Vegemite

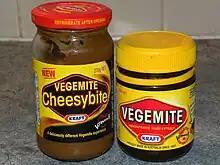
The newer Cheesybite beside the original Vegemite

On 13 June 2009, Kraft released a new version of Vegemite. The formula combines Vegemite and Kraft cream cheese, spreads more easily and has a considerably less salty and milder taste than the original. To coincide with the release of the new recipe, Kraft ran a competition to give the new flavour a name. The new name was announced during the broadcast of the 2009 AFL Grand Final as "iSnack 2.0". The name was chosen by a panel of marketing and communication experts to appeal to a younger market, capitalising on the popularity of Apple's iPod and iPhone. The choice immediately drew universal criticism and ridicule within Australia. Within days, opinion columns and social networking sites were flooded with derision and vitriol; and, after only four days, Kraft released plans to abandon the "iSnack" name, admitting that it may have been a mistake. Two days later, Kraft opened a new poll on its website, and the final name was announced on 7 October 2009 as "Vegemite Cheesybite", with Kraft claiming that the name had received 36% of the 30,357 votes that were cast for a name option, or approximately 10,900 votes. It was noted that the popular suggestion "Cheesymite", long associated with the popular Cheesymite scroll, was already trademarked by other organisations. The product has been renamed "Vegemite & Cheese" under Bega's ownership.